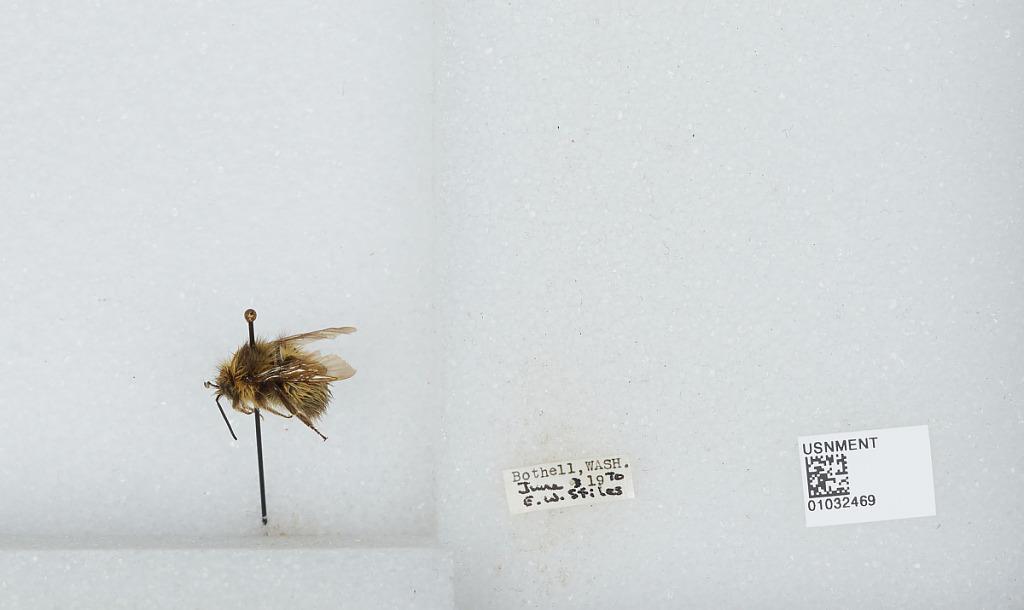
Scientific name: Bombus (Pyrobombus) sitkensis Nylander
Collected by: E. Stiles
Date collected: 1970-6-3
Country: United States
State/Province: Washington
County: King
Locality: Bothell
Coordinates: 47.7717, -122.204